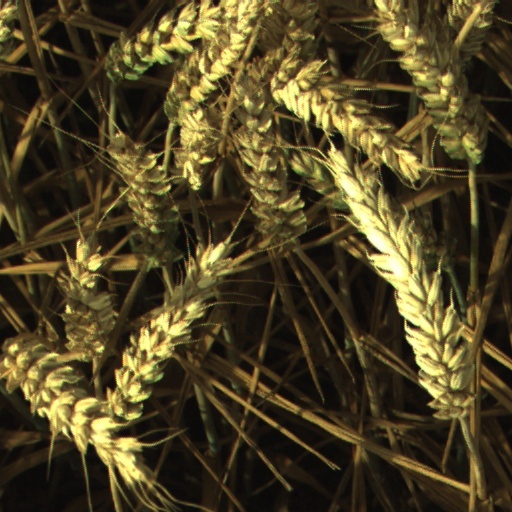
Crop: wheat